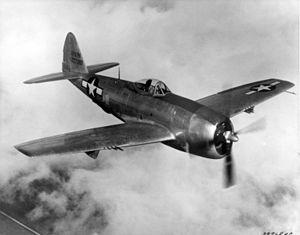
Alexander Kartveli, 9 septembre 1896 - 20 juin 1974, né Kartvelishvili, était un ingénieur aéronautique célèbre et influent, et un des pionniers de l'histoire de l'aviation américaine. Il a réalisé des percées importantes dans l'aviation militaire au début des avions de chasse à turboréacteurs. Il est considéré comme l'un des créateurs les plus importants de ces avions et l'un des plus novateurs dans l'histoire américaine.